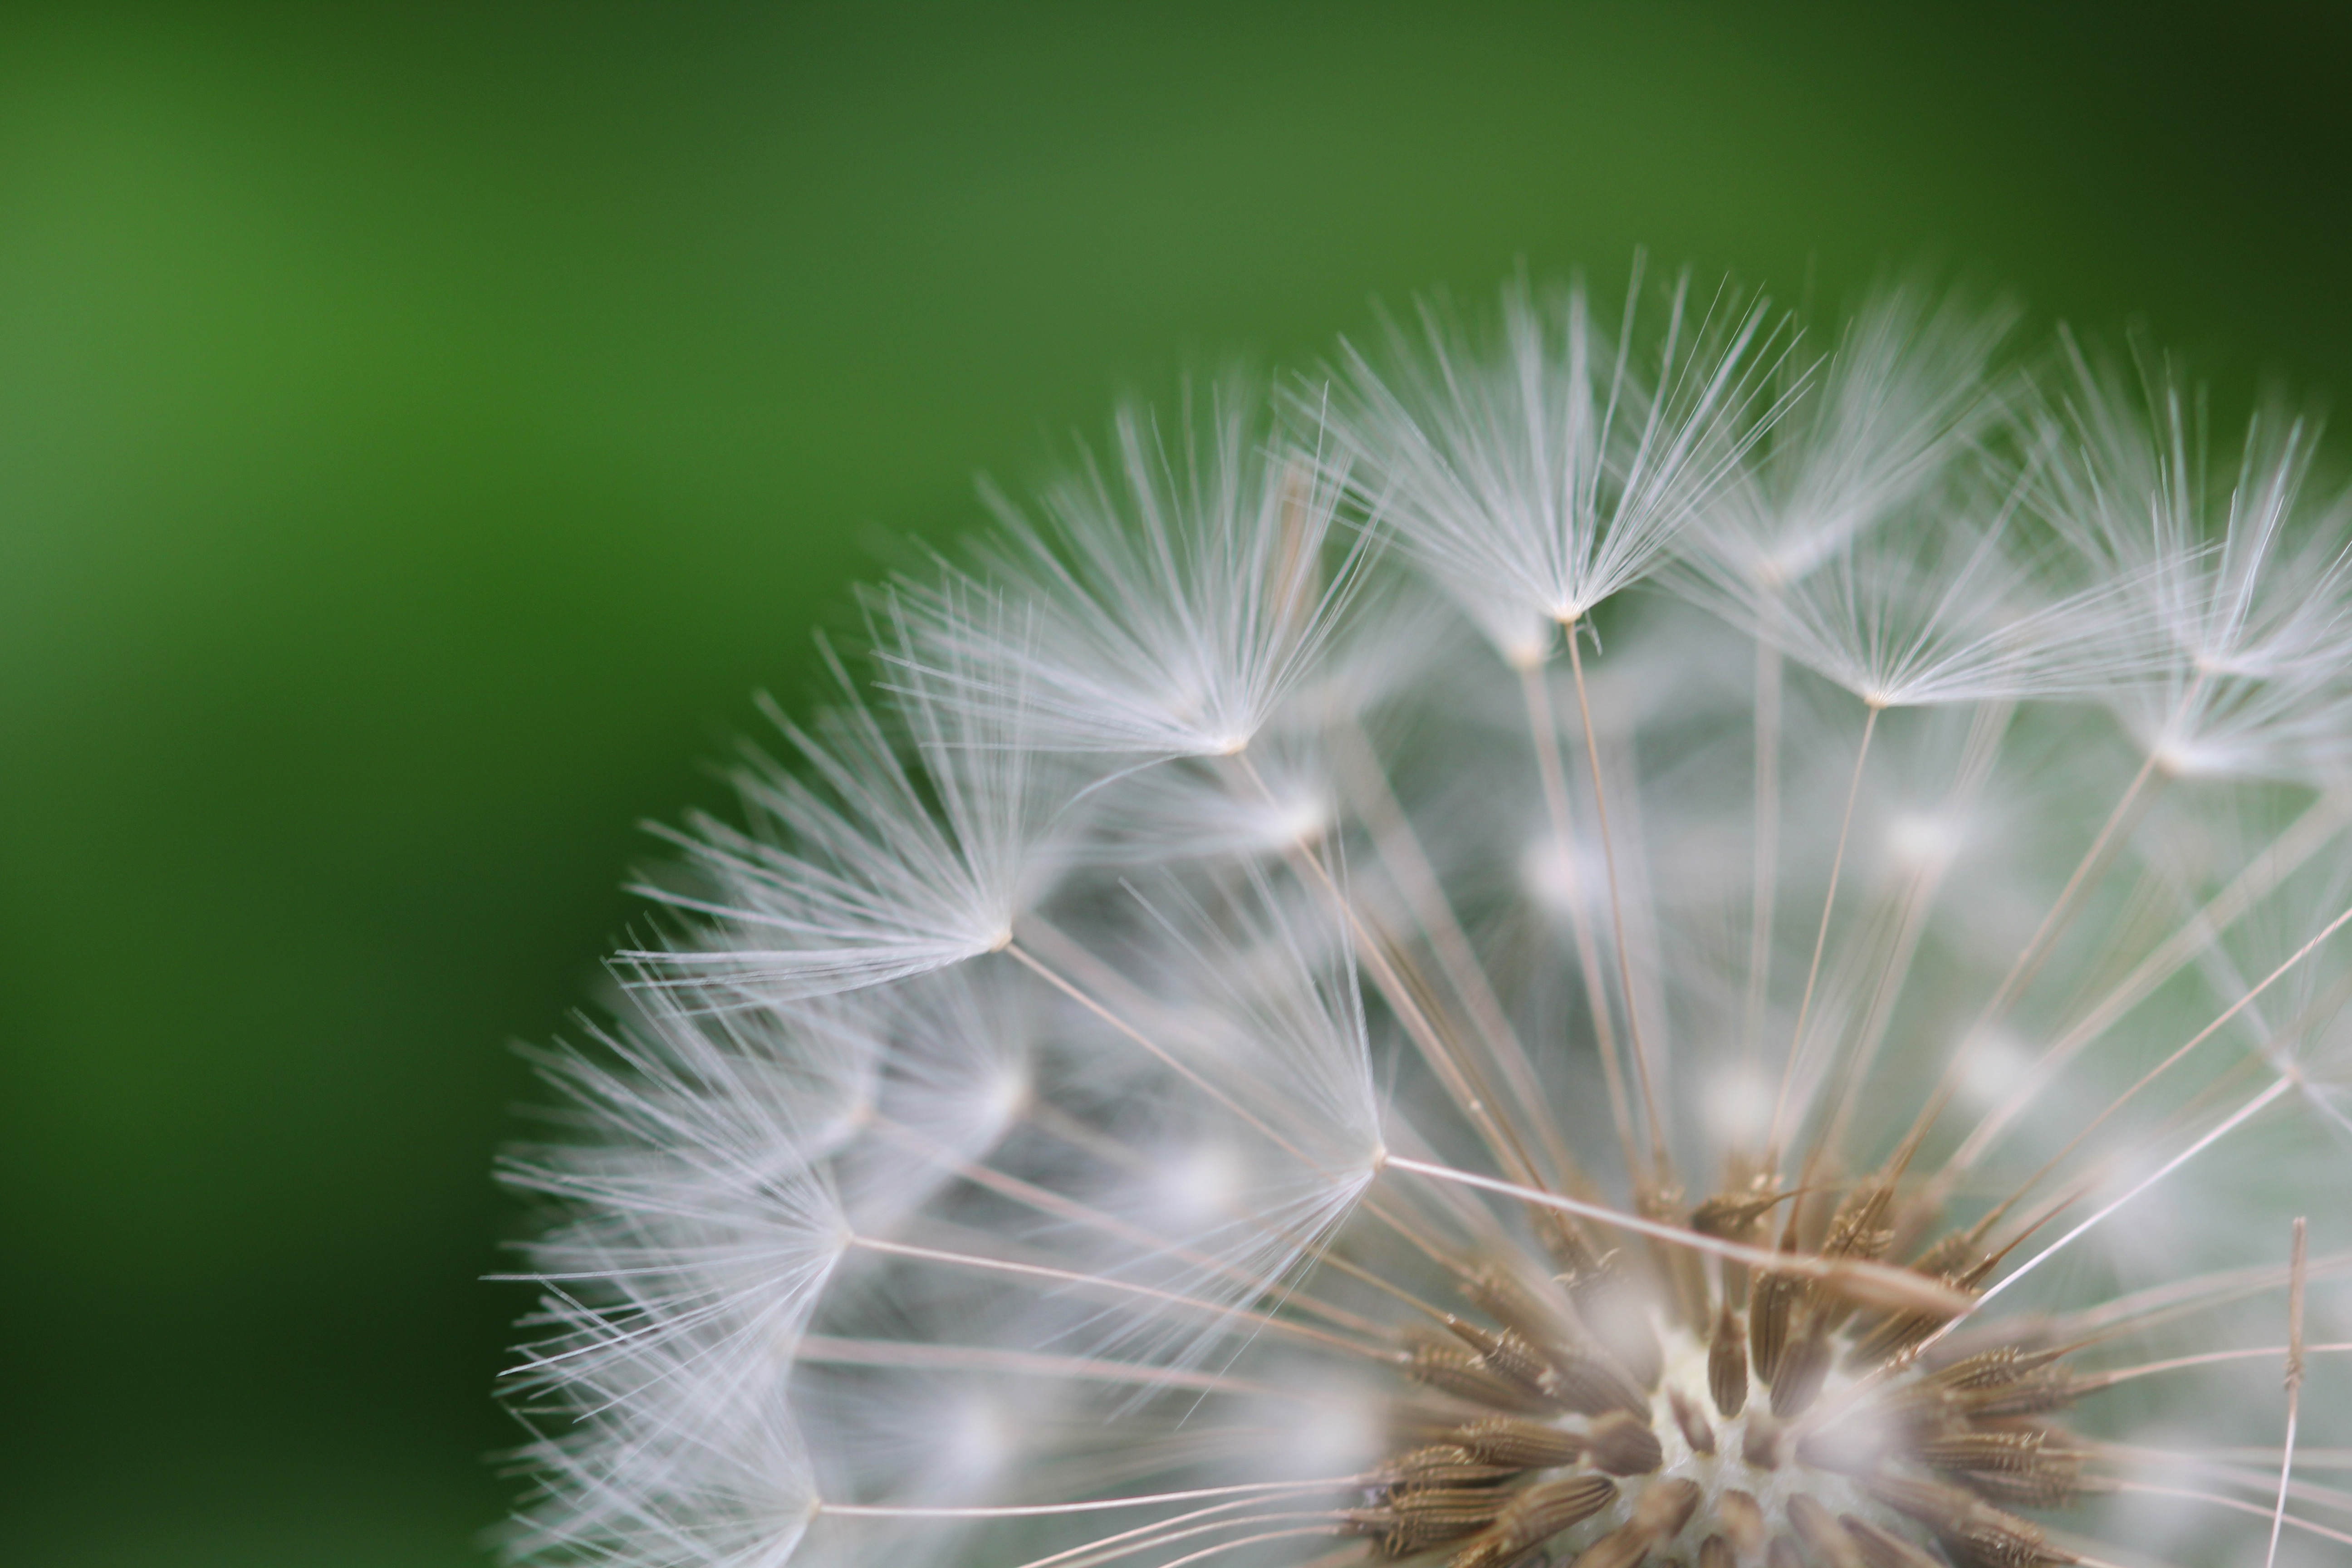
nature, grass, plant, photography, dandelion, leaf, flower, green, macro, botany, garden, flora, wild flower, close up, wild flowers, seeds, macro photography, flowering plant, daisy family, grass family, plant stem, land plant, thorns spines and prickles